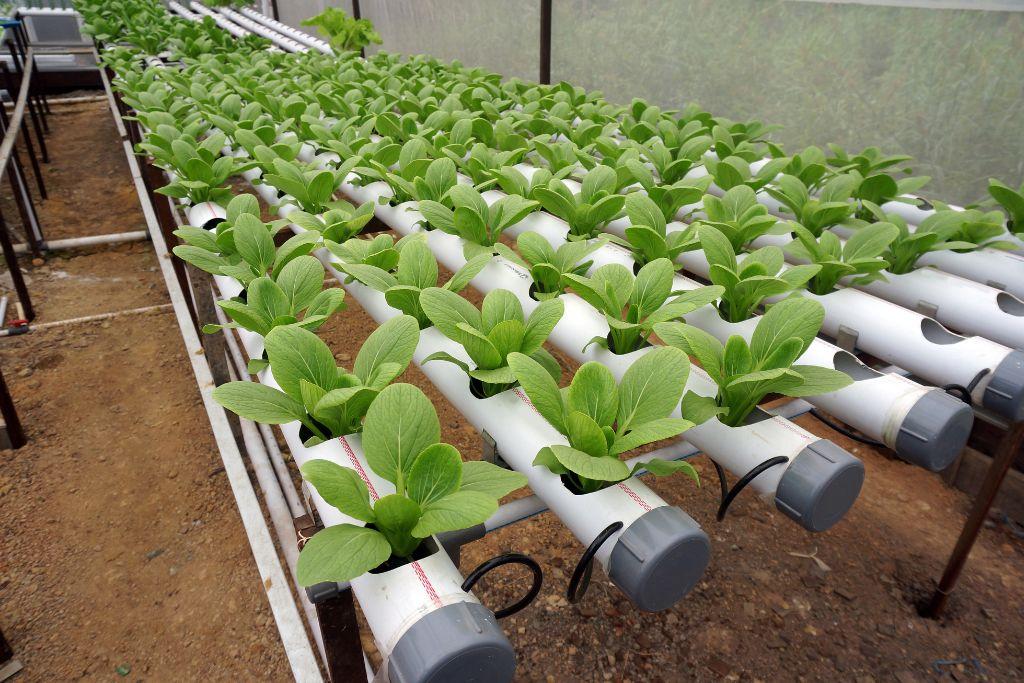
Inaonekana mimea ya saladi ikiwa imepandwa kwenye mfumo ambapo inakuwa kwenye mabomba meupe mfumo huu unaonyesha mbinu ya kisasa ya  kilimo bila udongo mimea inaonekana kuwa za afya na imechanua vizuri.